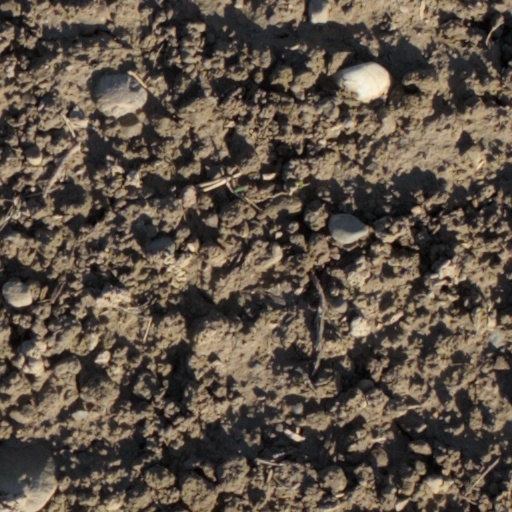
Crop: wheat